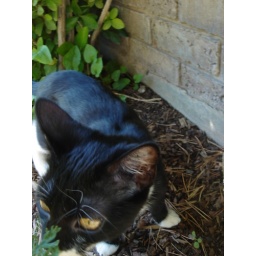
Some cat in my flower bed